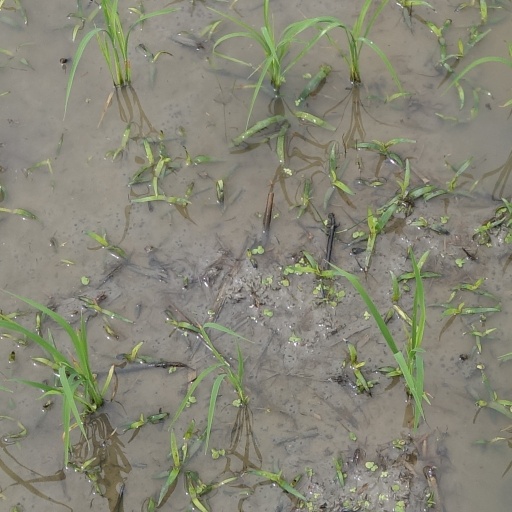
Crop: rice